Piaski, Warsaw

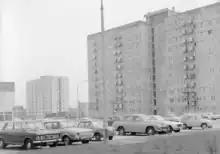
The multifamily residential apartment building, located at 101 Broniewskiego Street in Piaski, between 1974 and 1975.

In the 1970s, Piaski began being developed as a residential neighbourhood. Between 1970 and 1973, the multifamily residential apartment buildings were built around the Broniewskiego Street. The major development began in 1978, with the construction of the first apartment buildings around Zegrzyńska Street. In the early 1980s, the architect Józef Zbigniew Polak had designed the apparent complex at Sybiraków Avenue, to form the shape of four stars, the symbol of the general of the army of the Polish Armed Forces. It was done to honour general Wojciech Jaruzelski, who at the time was the Prime Minister of Poland and the commander-in-chief of the Polish Armed Forces.